Riccardo Cessi

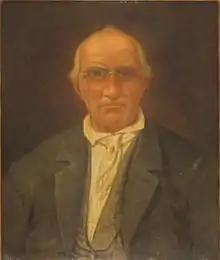
Portrait of Carlo Montecchi, late 19th century

Riccardo Cessi (1840 – 27 February 1913) was an Italian painter, mostly active in Veneto.